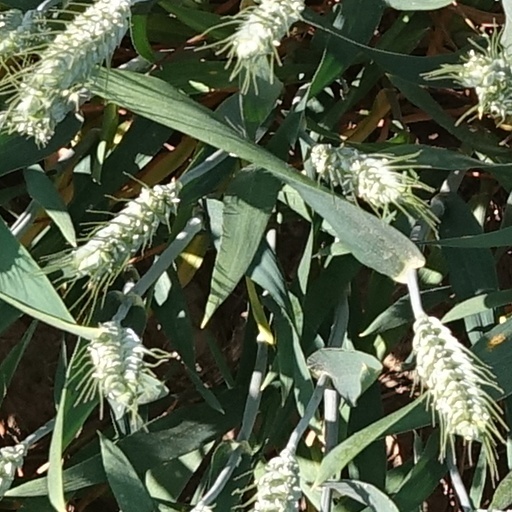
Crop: wheat